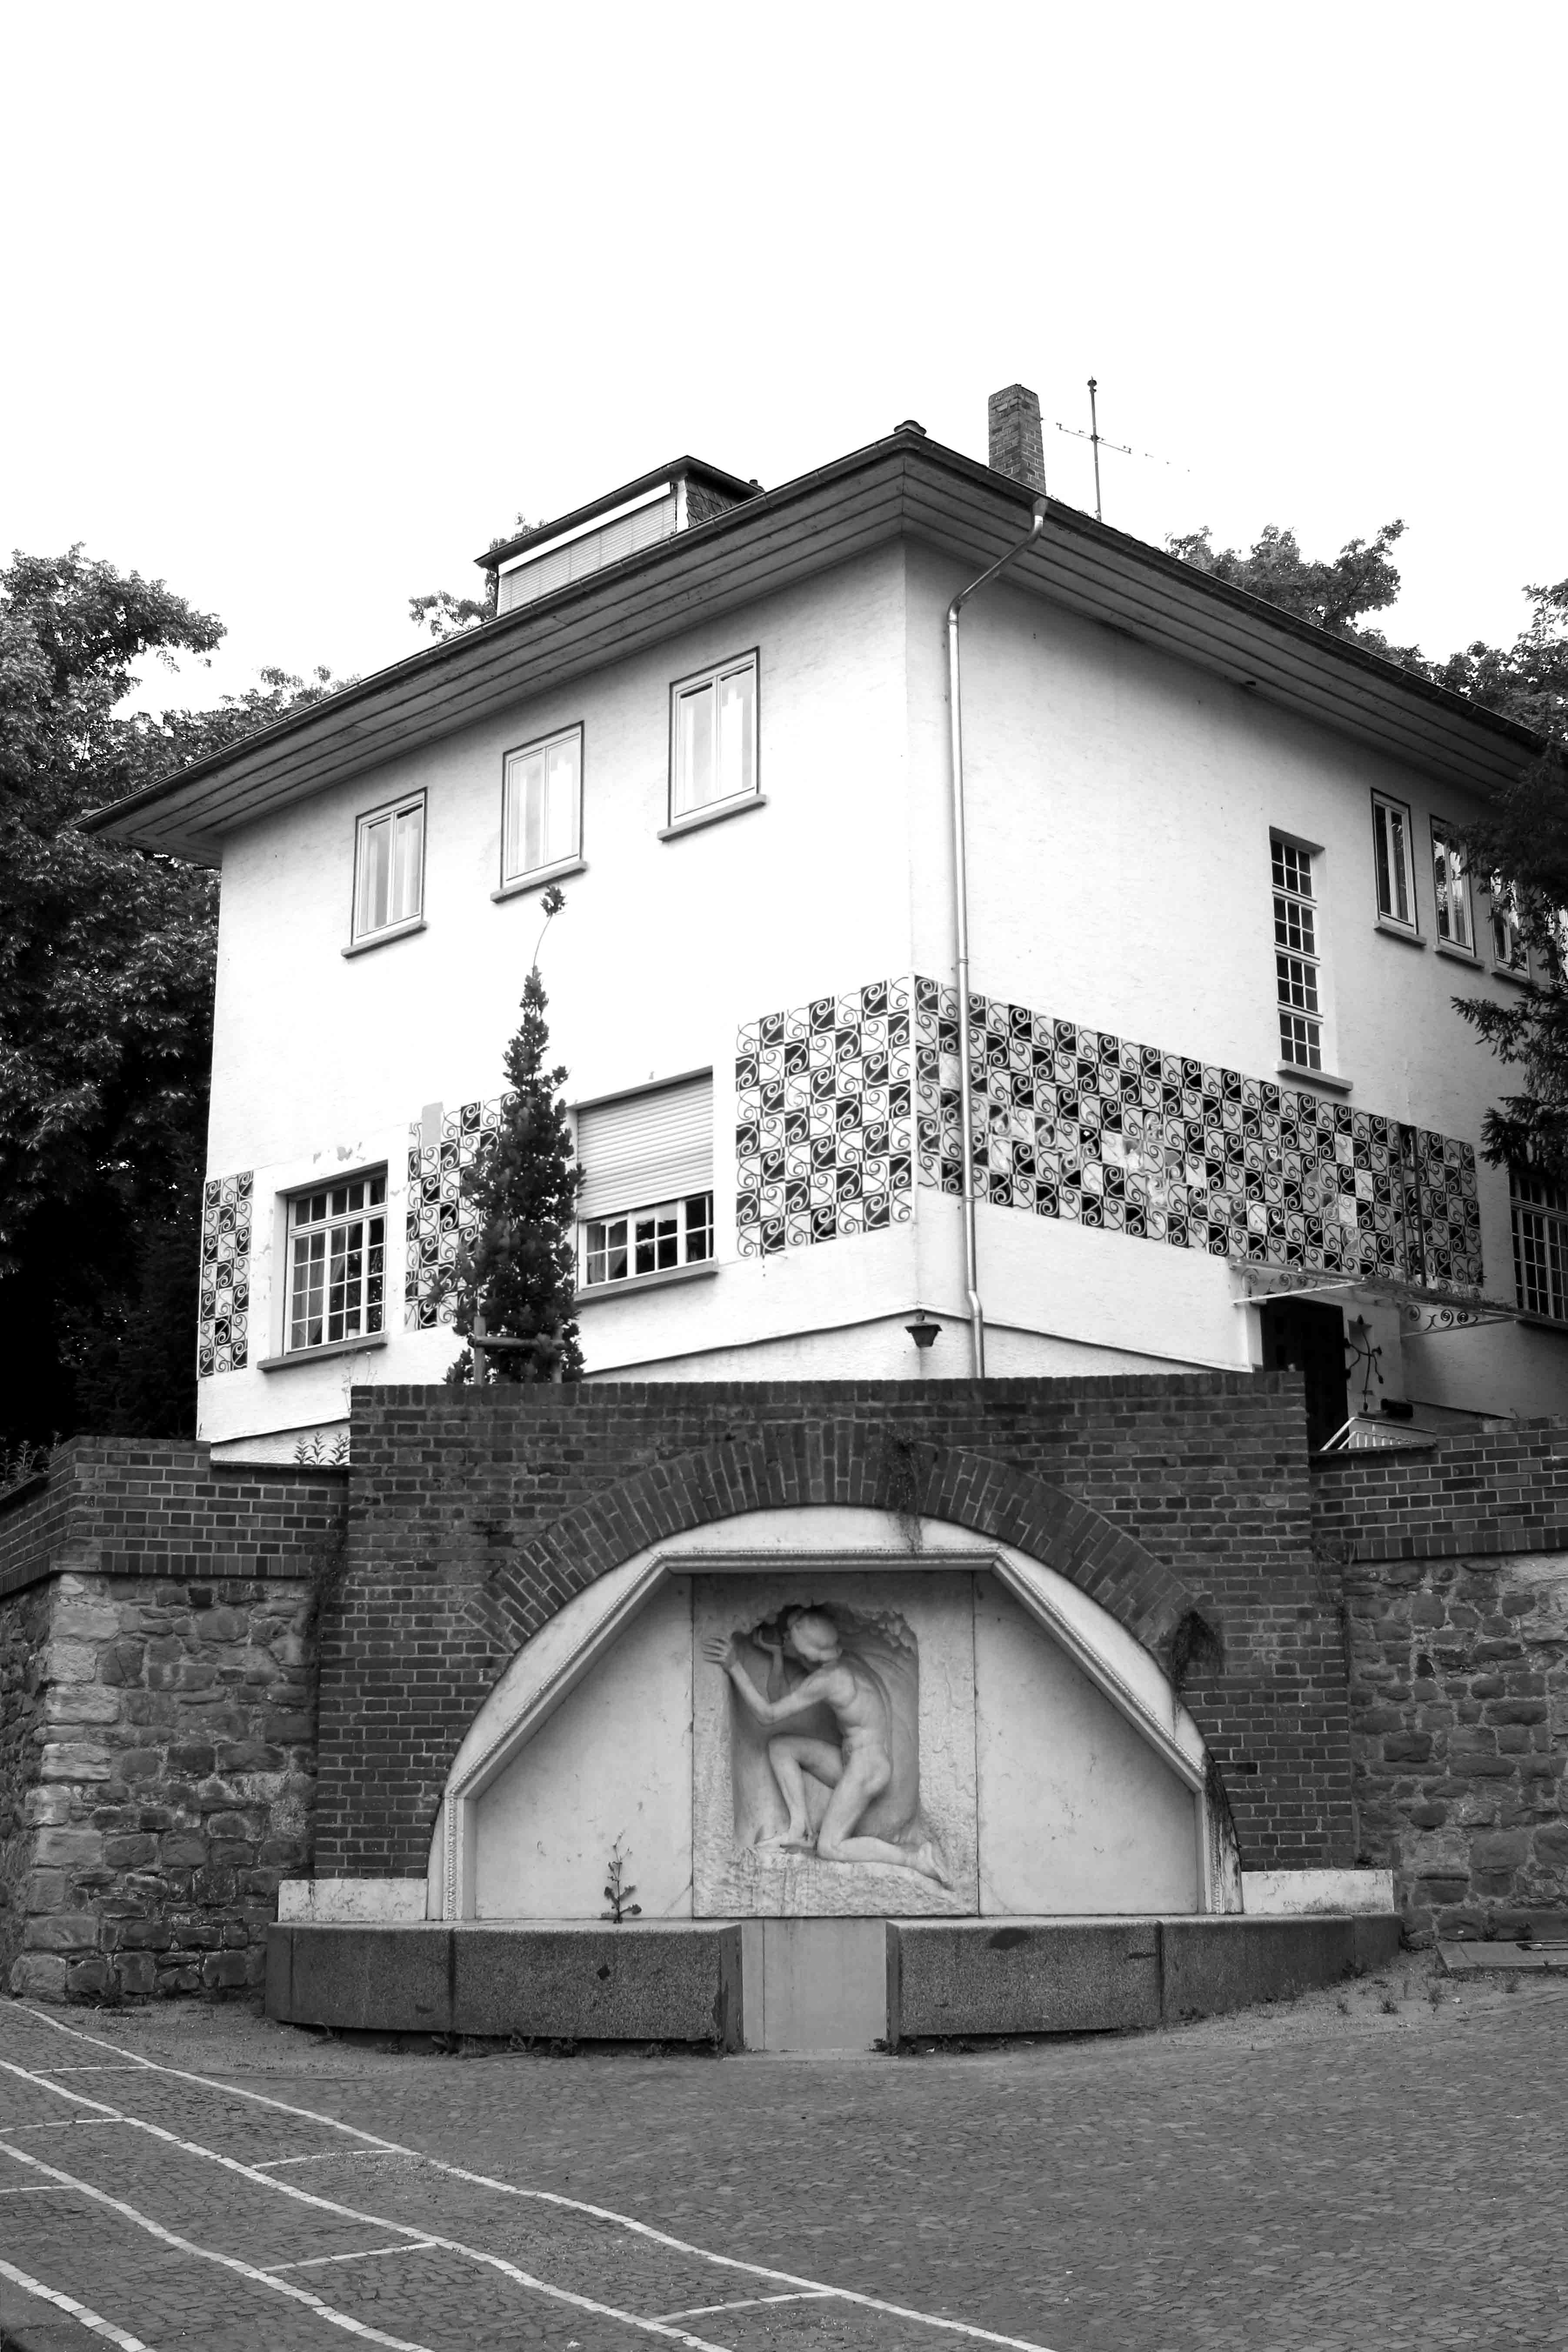
black and white, architecture, road, white, street, house, town, building, museum, facade, monochrome, bw, blackandwhite, blackwhite, art, artnouveau, germany, alemania, allemagne, sw, schwarzweiss, history, schwarzweis, shape, germania, hesse, hassia, hessen, schwarzweissfotografie, schwarzweisfotografie, artmuseum, kunstmuseum, darmstadt, jugendstil, mathildenhhe, mathildenhoehe, artistdistrict, artistscolony, findesicle, modernstyle, monochrome photography, residential area